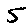
Label: 5